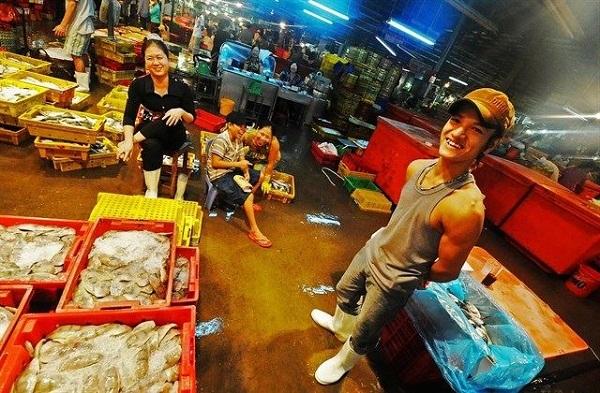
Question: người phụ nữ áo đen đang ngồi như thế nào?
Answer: người phụ nữ áo đen đang ngồi bắc chân